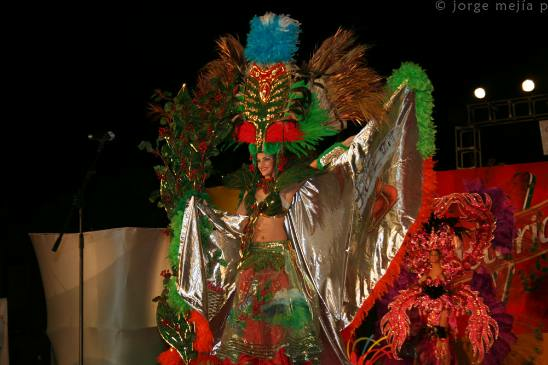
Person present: Yes